William Davies (master mariner)

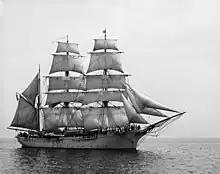
A barque in 1878

Davies went to sea in 1875, shipping as a boy in a Welsh barque. He got his Master's Certificate in 1885 and his Extra Master's Certificate in 1887, bringing with it the title of master mariner. He quickly specialized in the new business of moving bulk oil across the Atlantic and around the world, which led to his observations on the expansion of oils in tankers. In 1903 he published his work, with other seafaring information, for the use of his fellow tanker officers.